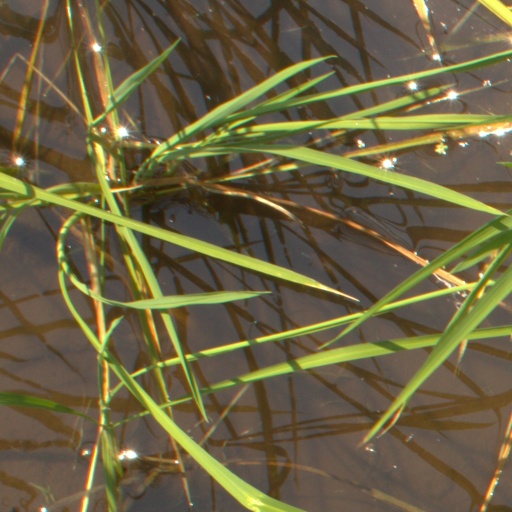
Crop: rice